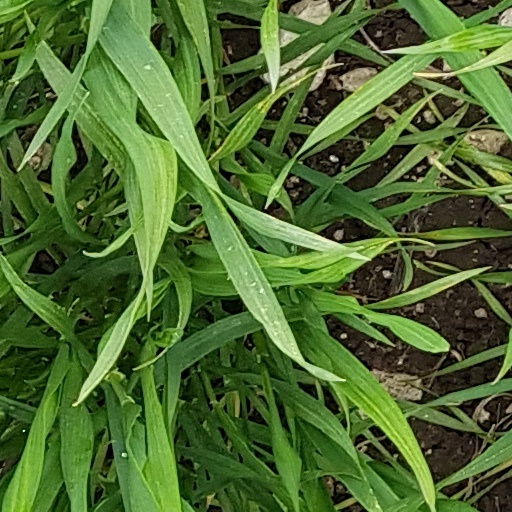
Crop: wheat